Harmony, Incorporated

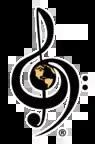
Official Harmony, Incorporated logo

Harmony, Incorporated, is an international organization of women singers whose purpose is to empower all women through education, friendship and singing. Founded by 1959 by Peggy Rigby, Charlotte Sneddon, Mary Avis Hedges, Jeanne Maino and Mary Perry in Providence, Rhode Island, the organization currently has just under 2000 members in the United States and Canada and is closely affiliated with the Barbershop Harmony Society.